Mainland Travel Permit for Taiwan Resident

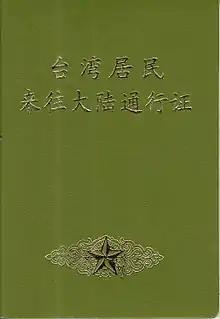
Travel permit cover issued before 1 July 2015

Due to the special political status of Taiwan, neither the PRC nor the ROC recognizes the passports issued by the other and neither considers travel between mainland China and Taiwan as formal international travel. This permit is therefore issued as the travel document for Taiwanese residents to enter mainland China since 1987, when the then President of the Republic of China Chiang Ching-kuo decided to lift the mutual travel ban across the Taiwan Strait.